Philip Syng Physick

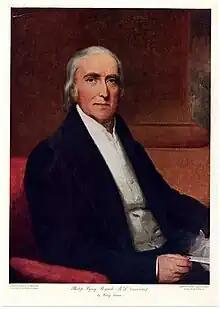

Philip Syng Physick (July 7, 1768 – December 15, 1837) was an American physician and professor born in Philadelphia. He was the first professor of surgery and later of anatomy at the University of Pennsylvania medical school from 1805 to 1831 during which time he was a highly influential teacher. Physick invented a number of surgical devices and techniques including the stomach tube and absorbable sutures. He has been called the "Father of American Surgery."